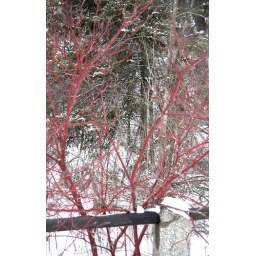
I just liked the way this tree is red in the snow.